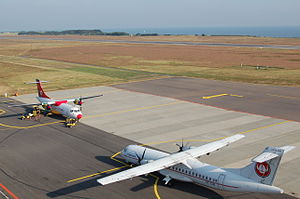
Bornholms Lufthavn / Selskaber og destinationer
ATR 42 og ATR 72 i Bornholms lufthavn
Bornholms Lufthavn er en lufthavn beliggende 5 km fra Rønne på Bornholm. Det er den eneste lufthavn i Danmark, som drives af staten.